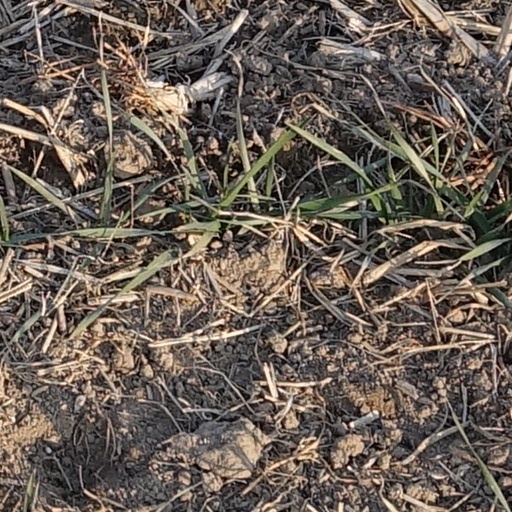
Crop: wheat